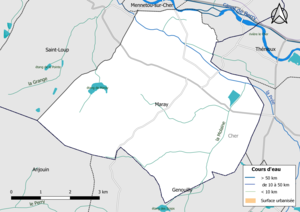
Carte du réseau hydrographique de la commune de fr:Maray (Loir-et-Cher, France).
Maray est une commune française située dans le département de Loir-et-Cher en région Centre-Val de Loire.